The Circle (franchise)

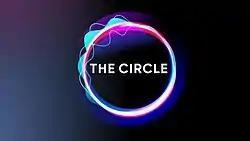
The international logo for "The Circle"

The Circle is a reality competition television franchise, first broadcast in the United Kingdom on Channel 4 in 2018, and subsequently syndicated internationally by Netflix. Each version in the franchise features contestants who live in different apartments in a complex that is isolated from the outside world. The players are continuously monitored during their stay in the apartments by cameras as well as personal audio microphones. Throughout the course of the competition, they are eliminated, or "blocked", until only one remains and wins the cash prize.